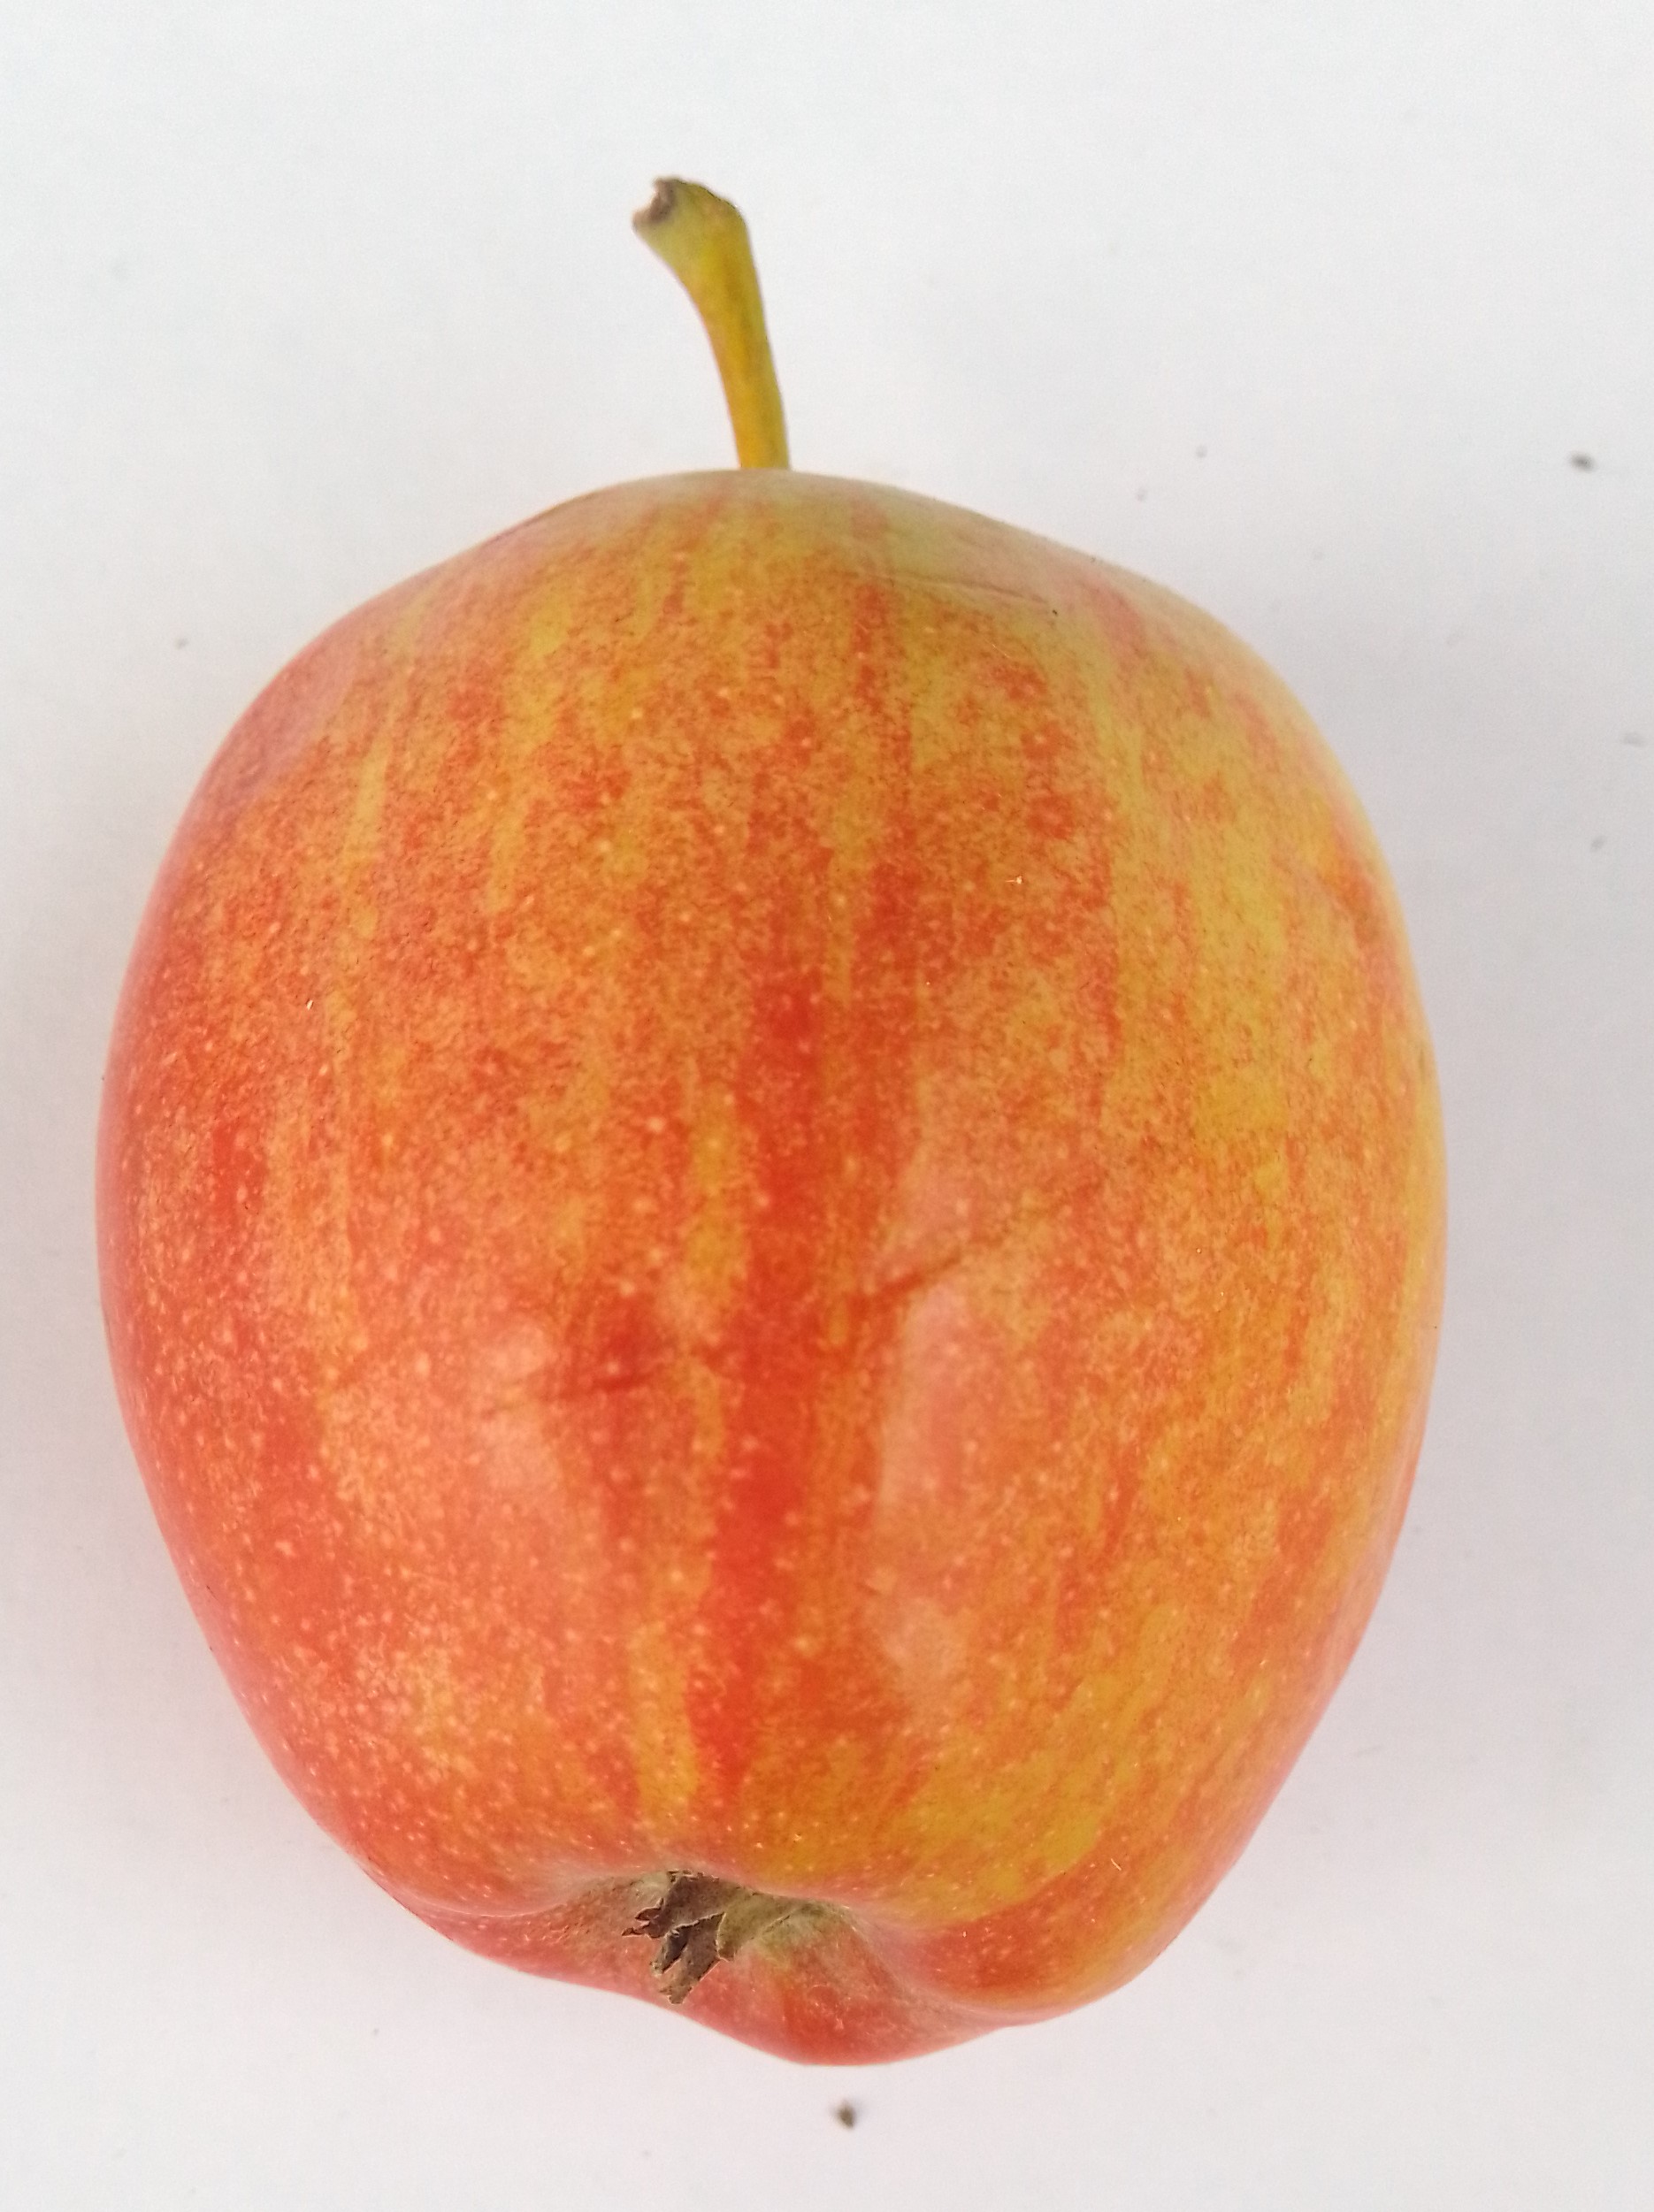
Fruit: apple
Condition: fresh